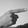
ASL letter: G